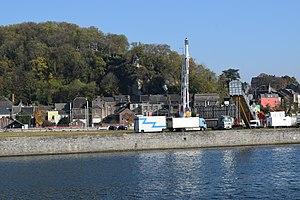
Vue de Huy, depuis la rive droite de la Meuse.
Statte est un quartier de la ville belge de Huy, située en Région wallonne dans la province de Liège.